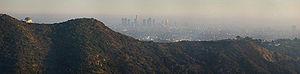
Hollywood Hills est un quartier de la ville de Los Angeles, en Californie, situé dans les monts Santa Monica.